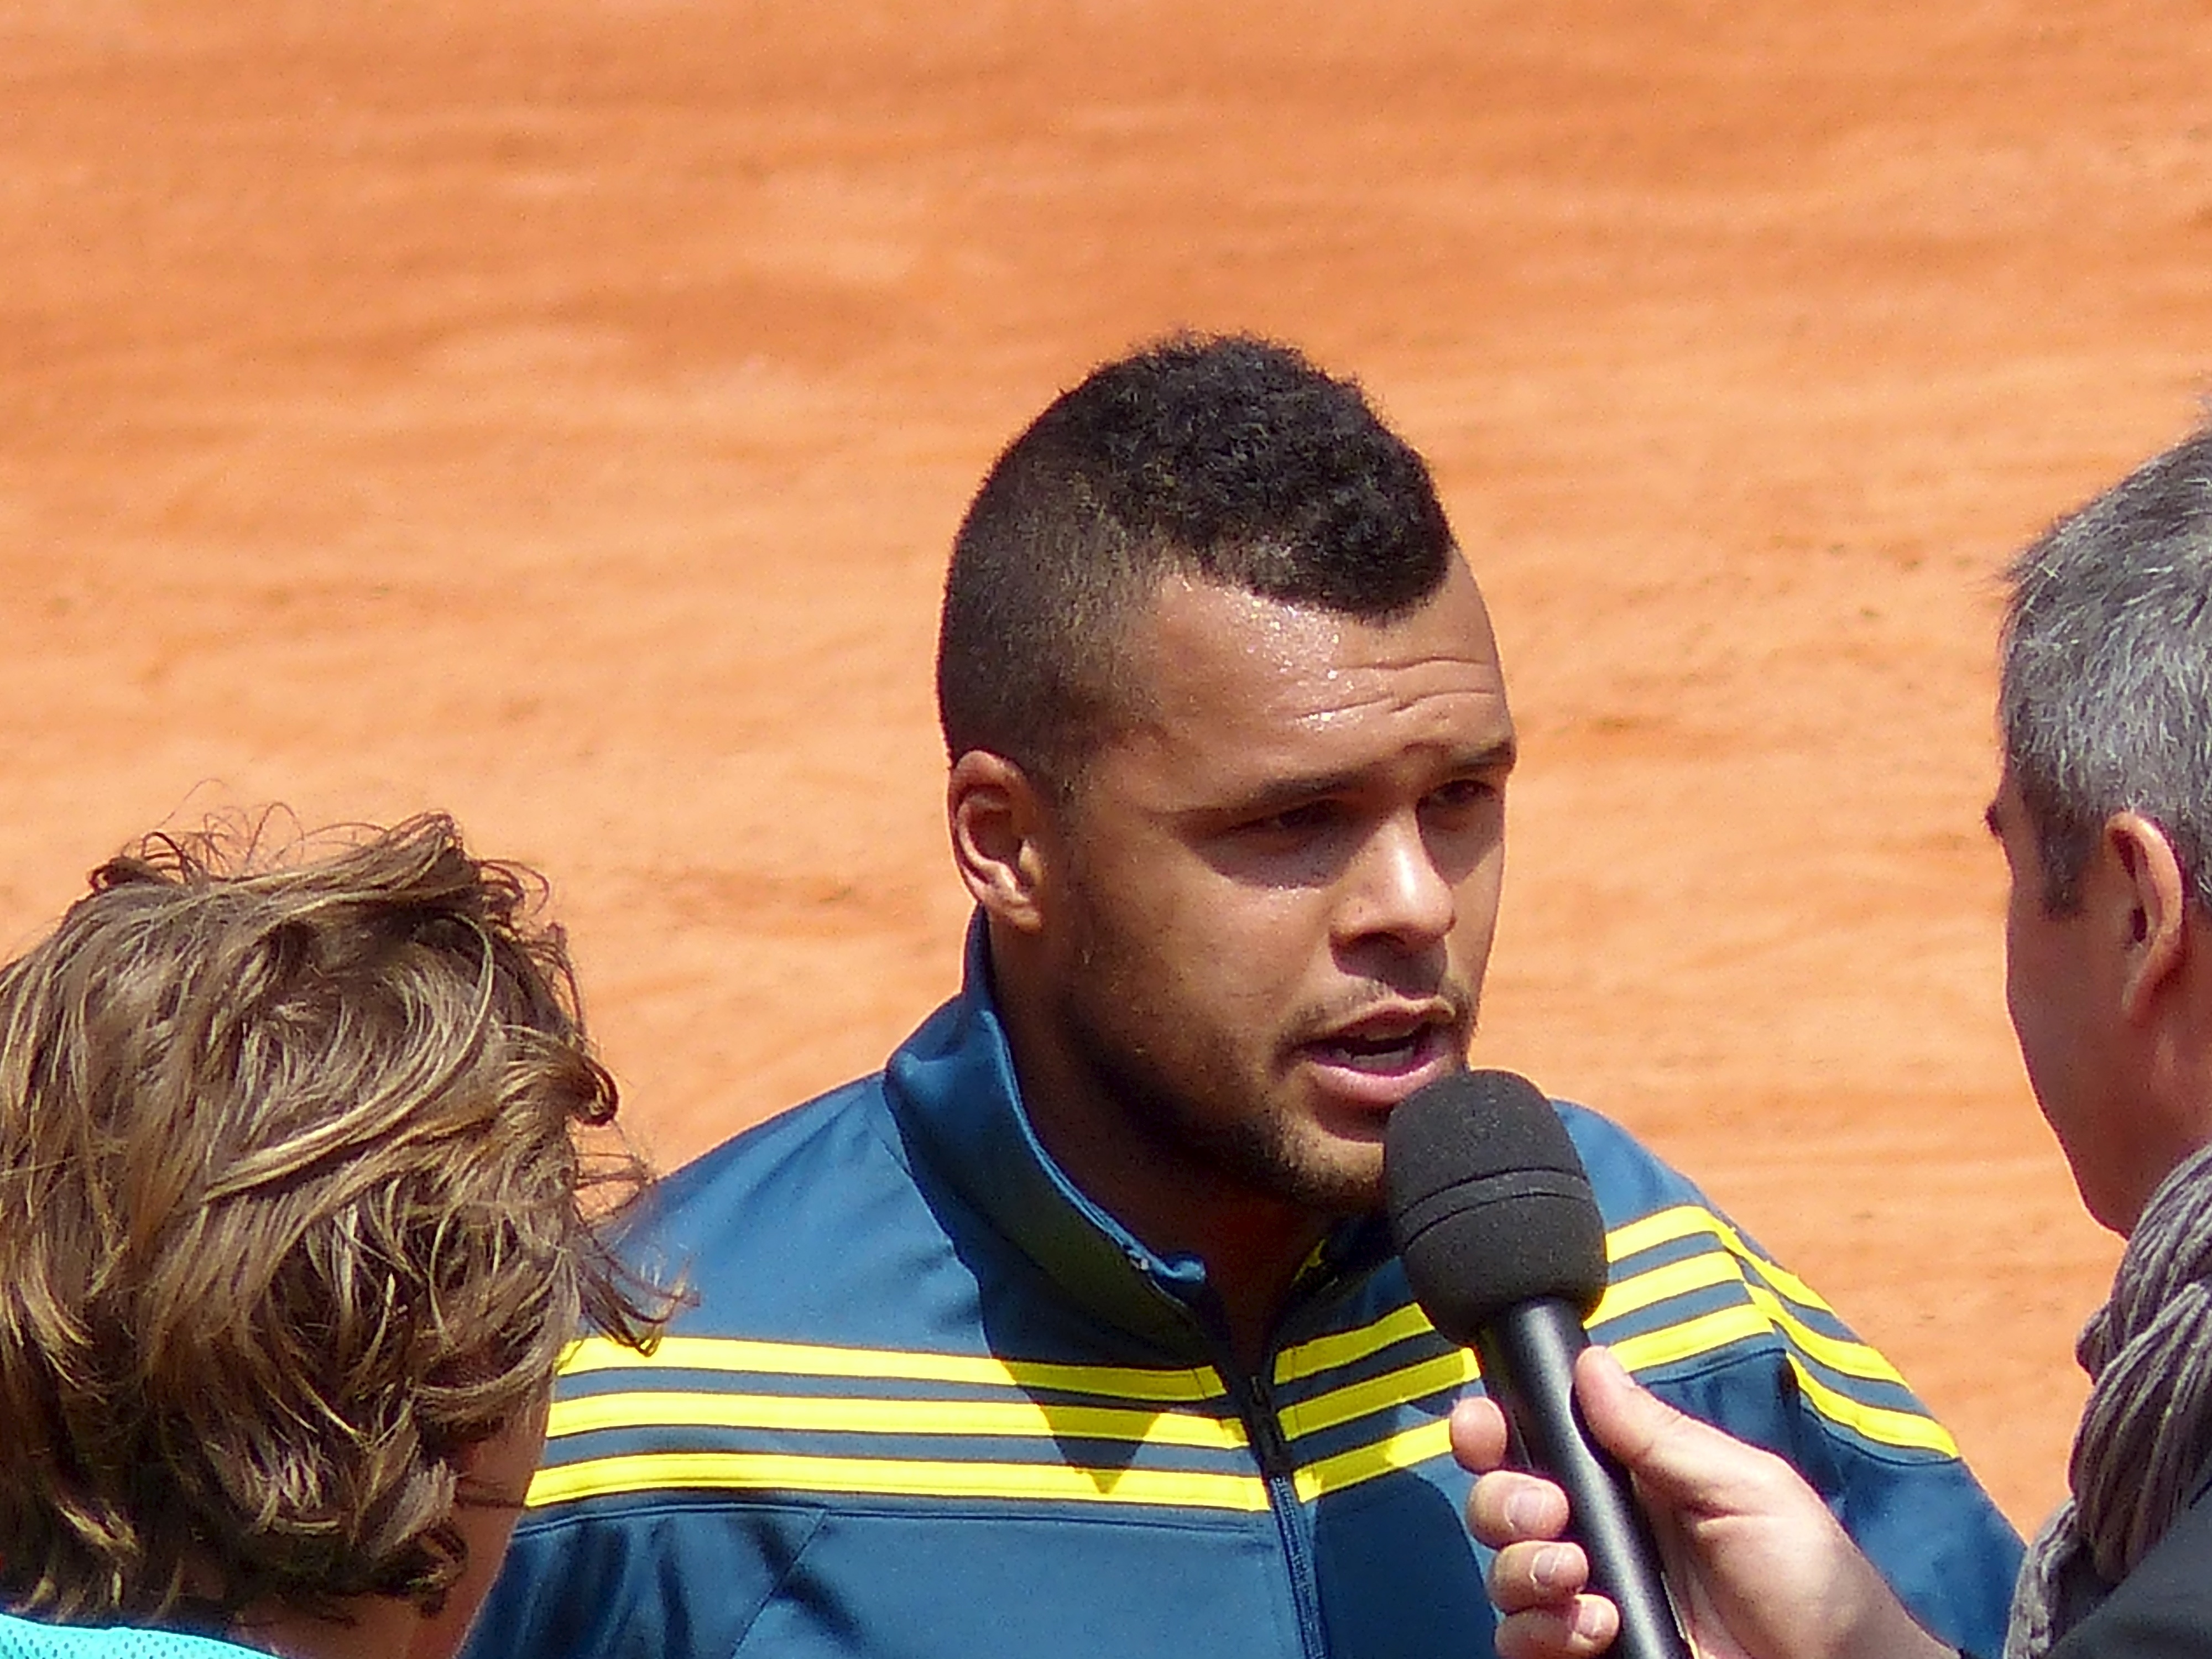
man, person, people, male, france, youth, 2013, tennis, rolandgarros, frenchopen, tsonga, interaction